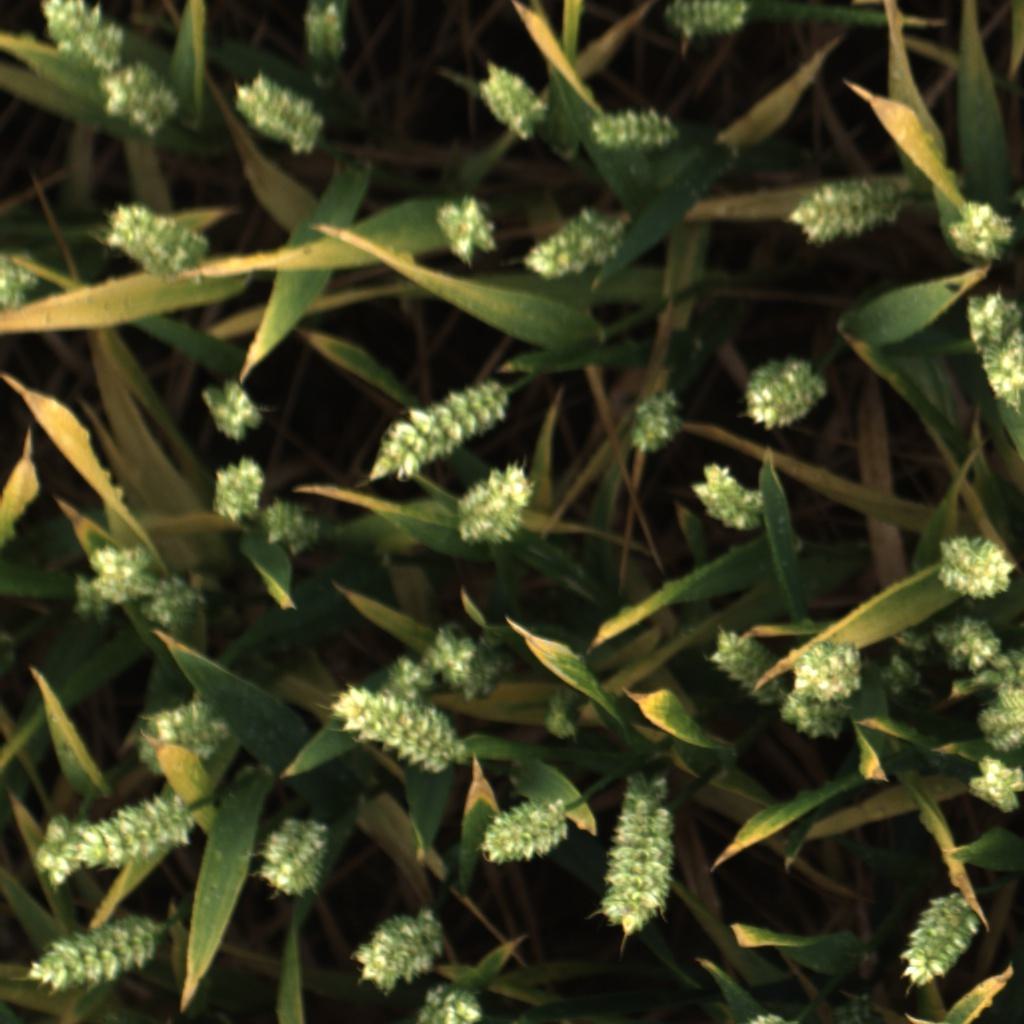
Country: UK
Location: Rothamsted
Wheat development stage: Filling - Ripening